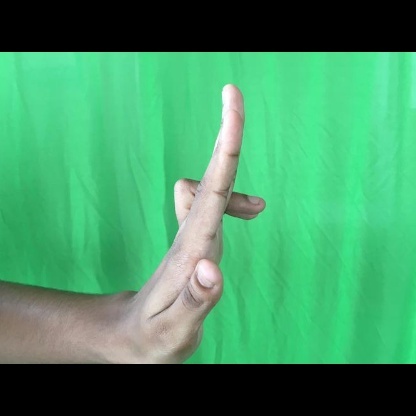
Mudra: Ardhapathaka